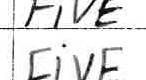
Label: five